Judd mat Gaardebounen
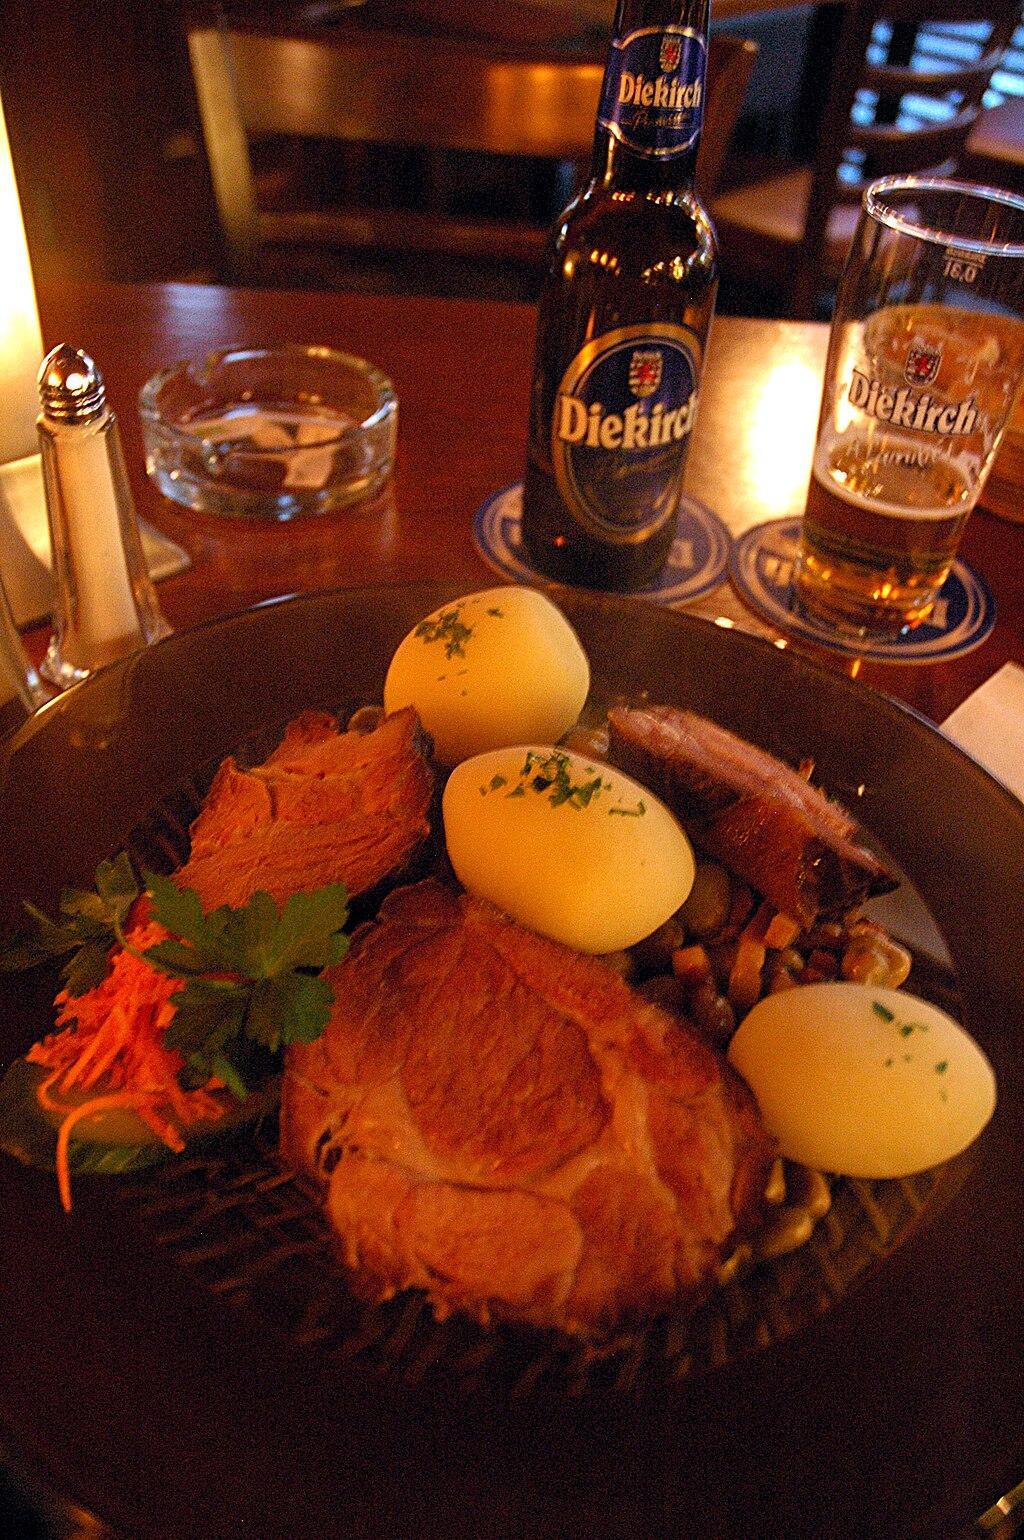
Also known as:
ca - Catalan: Judd mat Gaardebounen
fr - French: Judd mat Gaardebounen
id - Indonesian: Judd mat Gaardebounen
jv - Javanese: Judd mat Gaardebounen
lb - Luxembourgish: Judd mat Gaardebounen
ms - Malay: Judd mat Gaardebounen
ru - Russian: Свиная шейка с конскими бобами
uk - Ukrainian: Свиняча шийка з кінськими бобами
uz - Uzbek: Boqla loviya bilan choʻchqa boʻyni
vi - Vietnamese: Judd mat Gaardebounen
Category: beans, meat (beans, pork)
Cuisine: Luxembourgish
Associated cuisines: Luxembourgish
Area: Luxembourg
Countries: Luxembourg
Region: Western Europe, , , ,
This is a dish featuring cured or smoked pork collar cooked with leeks, carrots, celery, and cloves, often enhanced with herbs and a glass of wine. The dish is served with beans in a sauce made from onion, butter, and meat stock, and typically includes sliced pork arranged on a plate, accompanied by boiled potatoes and either wine or beer.